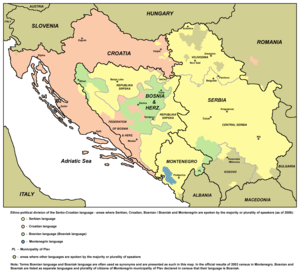
Montenegrinsk
Montenegrinsk er det officielle sprog i Montenegro og er en afart af det sprog, som førhen var kendt som serbokroatisk. Det er et slavisk sprog og er nært beslægtet med serbisk, bosnisk og kroatisk.